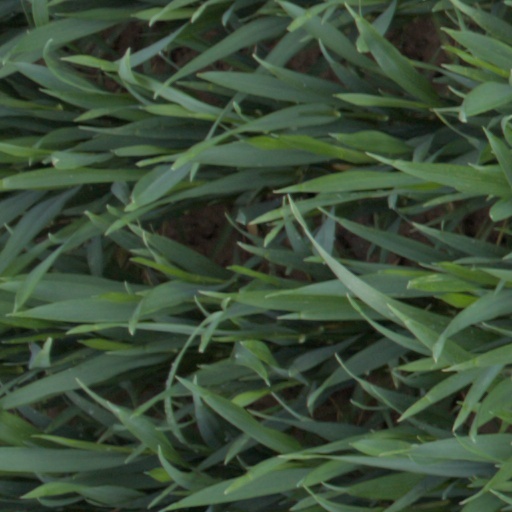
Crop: wheat